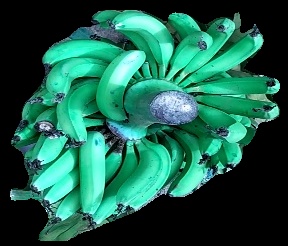
Variety: pachbale
Grade: grade3